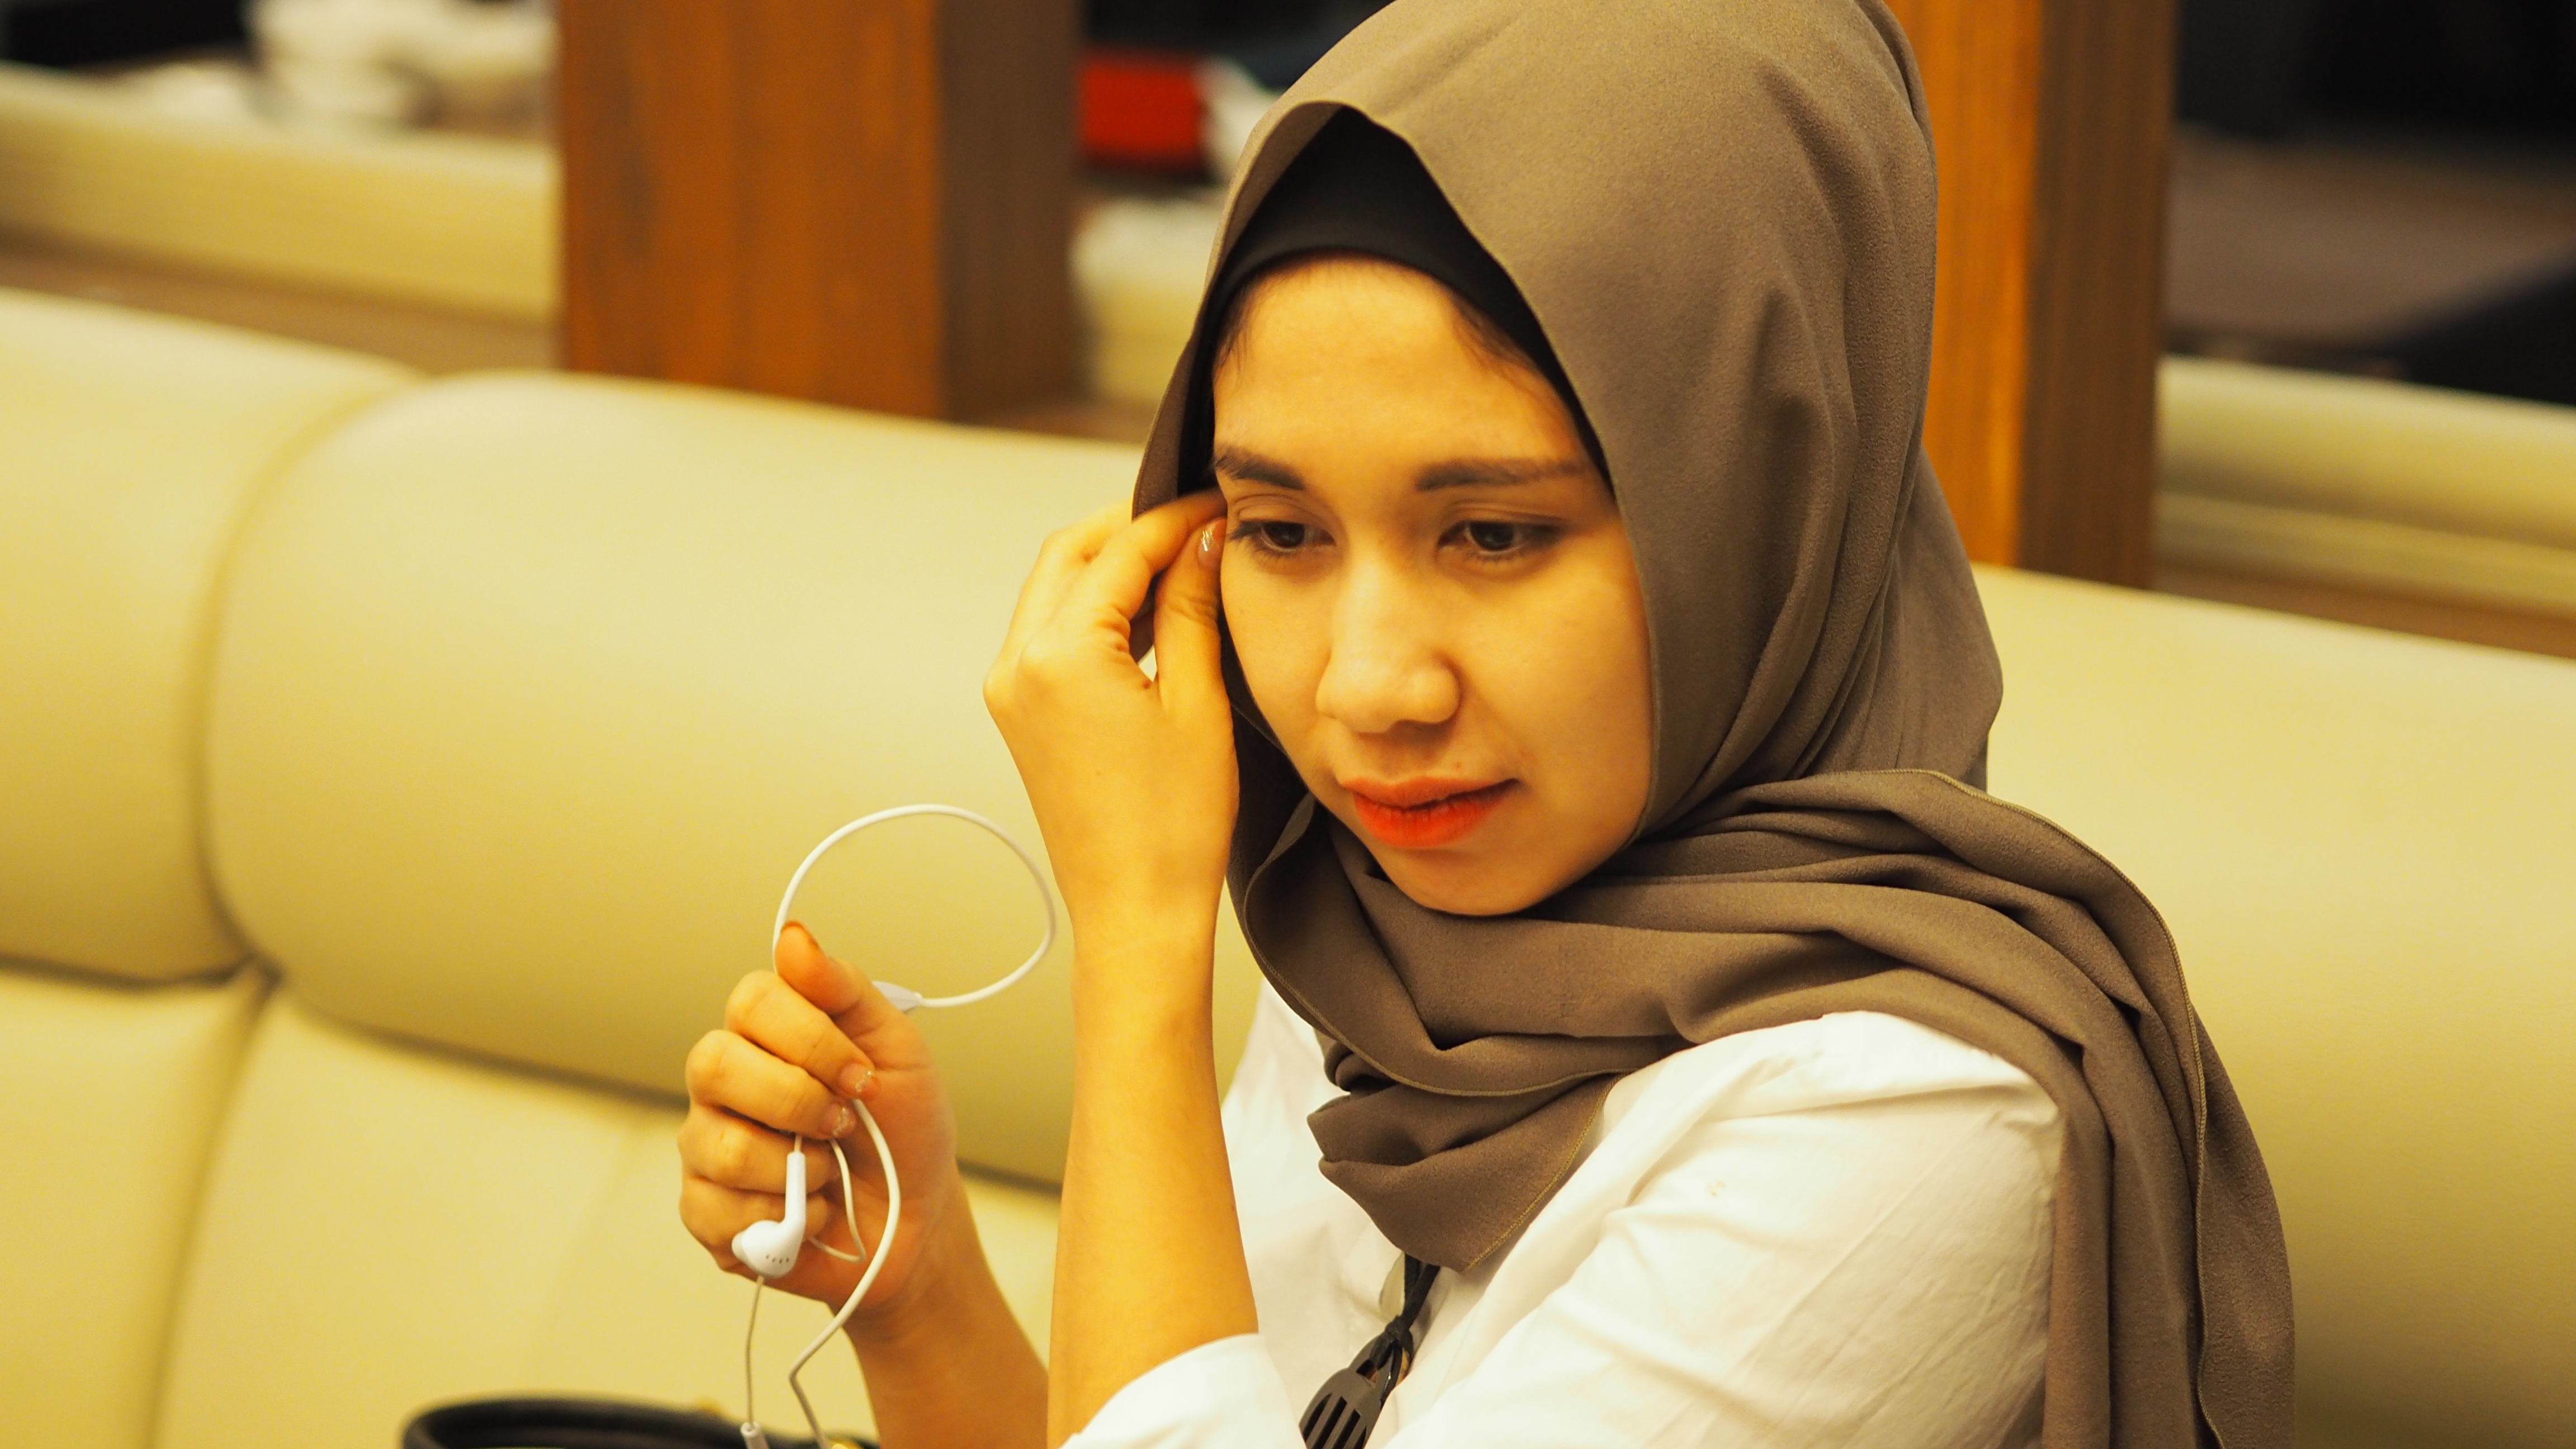
girl, yellow, smile, fun